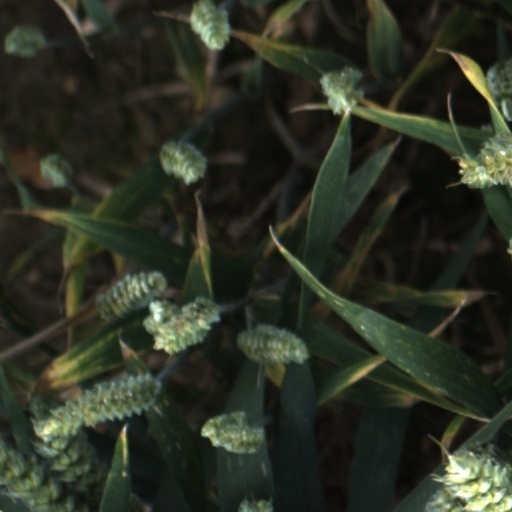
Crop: wheat